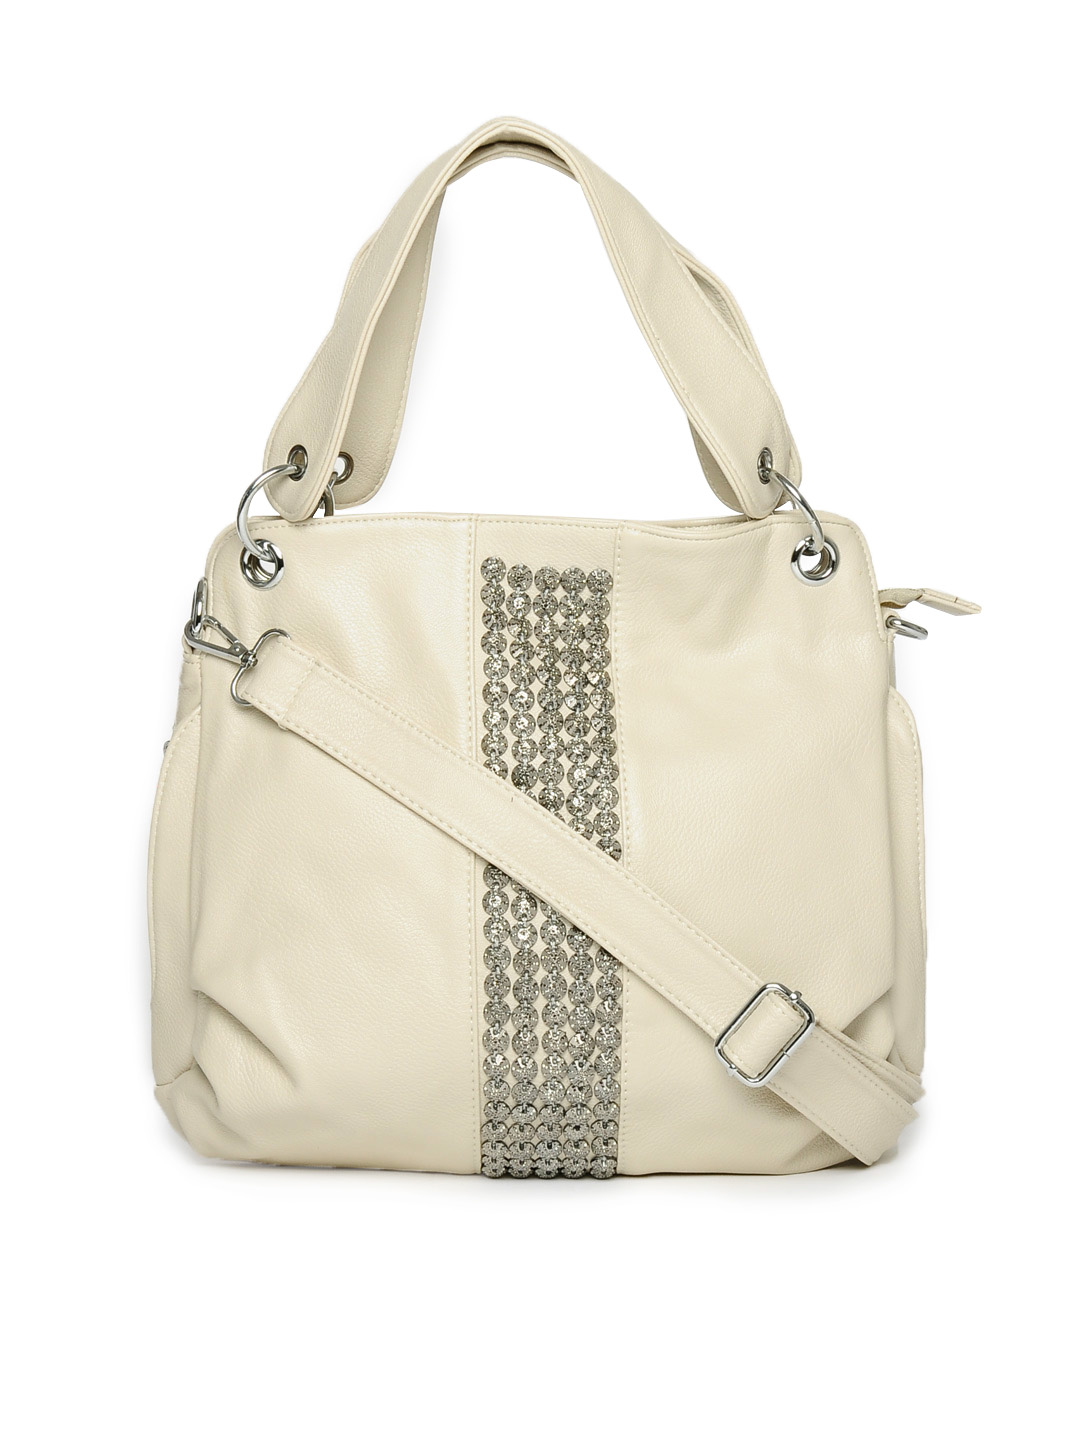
Kiara Women Cream Handbag
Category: Accessories / Bags / Handbags
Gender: Women
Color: Cream
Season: Summer 2012
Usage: Casual